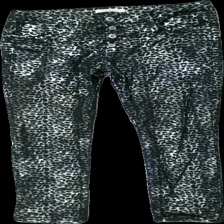
View: front
Type: Trousers
Category: Ladies
Brand: Not in the list
Brand text on label: jewelly
Colors: Grey, Black
Material: ?
Pattern: Animal print
Cut: Regular
Size: XL
Season: All
Damage location: bottom right
Damage 2 location: middle left
Price range: 50-100
Recommended usage: Reuse
Description: svarta byxor med metallic leopard mönster